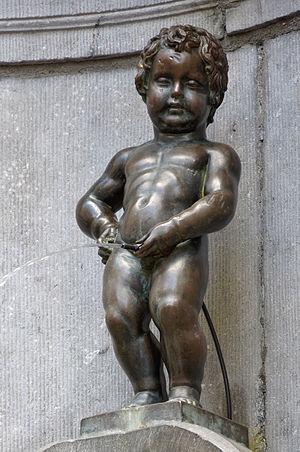
Le Manneken-Pis à Bruxelles, Belgique. La statuette originale en bronze a été créée par Jérôme Duquesnoy l'Ancien, en 1619. Celle exposée de nos jours à l'angle des rues de l'Étuve et du Chêne est une réplique datant de 1965, l'original étant conservé à la Maison du Roi, musée de la ville de Bruxelles.
La miction, l'action d'uriner, désigne l'élimination d'urine par la vidange de la vessie.
Hieronymus ou Jérôme Duquesnoy l'Ancien, est un sculpteur brabançon.
Bruxelles [bʁysɛl], parfois aussi appelé aire urbaine de Bruxelles ou Grand Bruxelles, est une ville et une agglomération de Belgique qui s'étend au-delà des limites administratives de la Région de Bruxelles-Capitale pour englober des parties du Brabant wallon et l'arrondissement de Hal-Vilvorde, et au centre de laquelle se trouve la commune de Bruxelles proprement dite, dont le nom utilisé par la constitution belge est ville de Bruxelles.